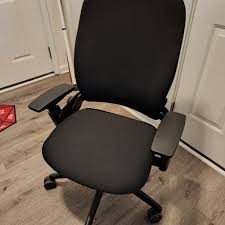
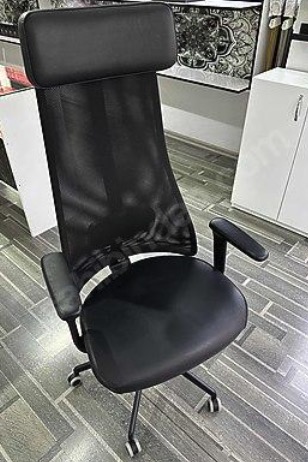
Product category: items_chair
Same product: no